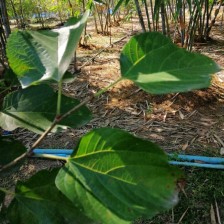
Variety: WhiteKing